Plugboard

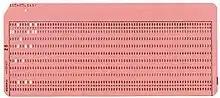
An 80-column punched card. Rows 0 to 9 are labeled. The 12 row, on top, has one punch in column 7. The 11 row, below it is not punched on this card. As cards passed through a read station, usually 9-edge (bottom edge) first, wire brushes, one for each column, would make contact through the holes.

The earliest machines were hardwired for specific applications. Inspired by telephone switchboards,